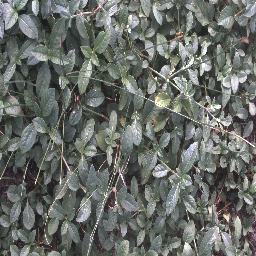
Label: negative